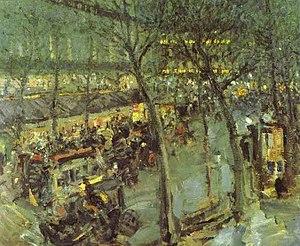
Le café de la Paix est un célèbre café et restaurant parisien dans le quartier de la Chaussée-d'Antin du 9ᵉ arrondissement.